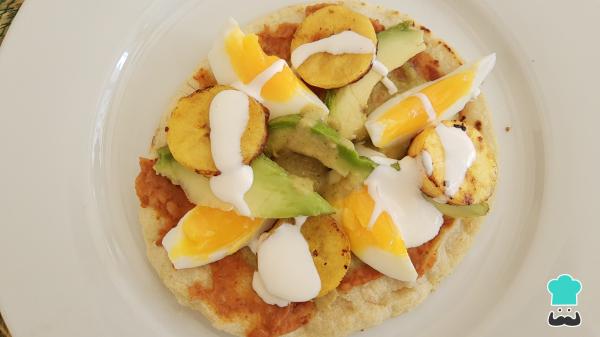
Agrega un poco de salsa verde, huevo cocido en rebanadas, aguacate, plátano macho también en rebanadas y crema ácida al gusto. ¡Ya está lista la receta de memela! ¿Qué te ha parecido? Cuéntanos en los comentarios y comparte con nosotros tu elaboración.